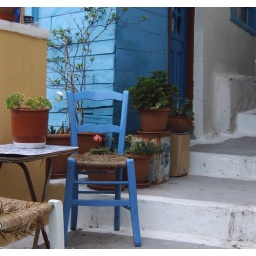
Seen in a small street of Kokkari, a fishing village on the Northern coast of Samos, one of the most picturesque place in the island.